Bruno Chimirri

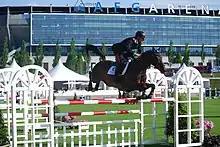

Bruno Chimirri (born 13 November 1971) is an Italian equestrian. He competed in two events at the 2004 Summer Olympics.